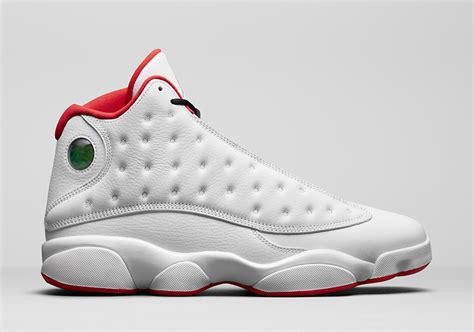
Brand: Jordan
Model: 13